Question: Please indicate a possible affordance area of drink_with_bottle that can be used for drinking
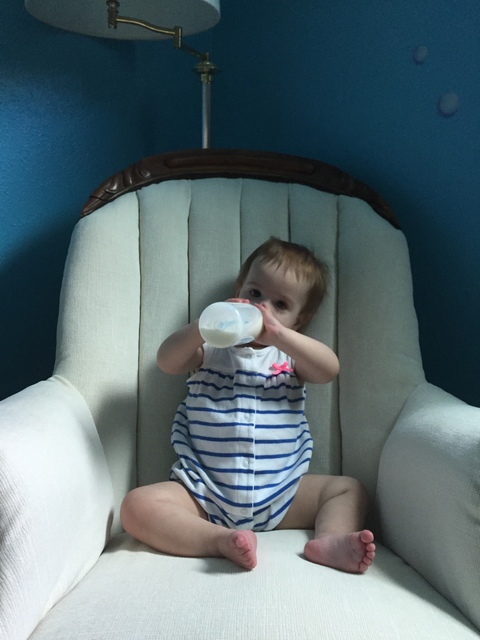
Answer: [200.902, 301.955, 267.068, 348.872]